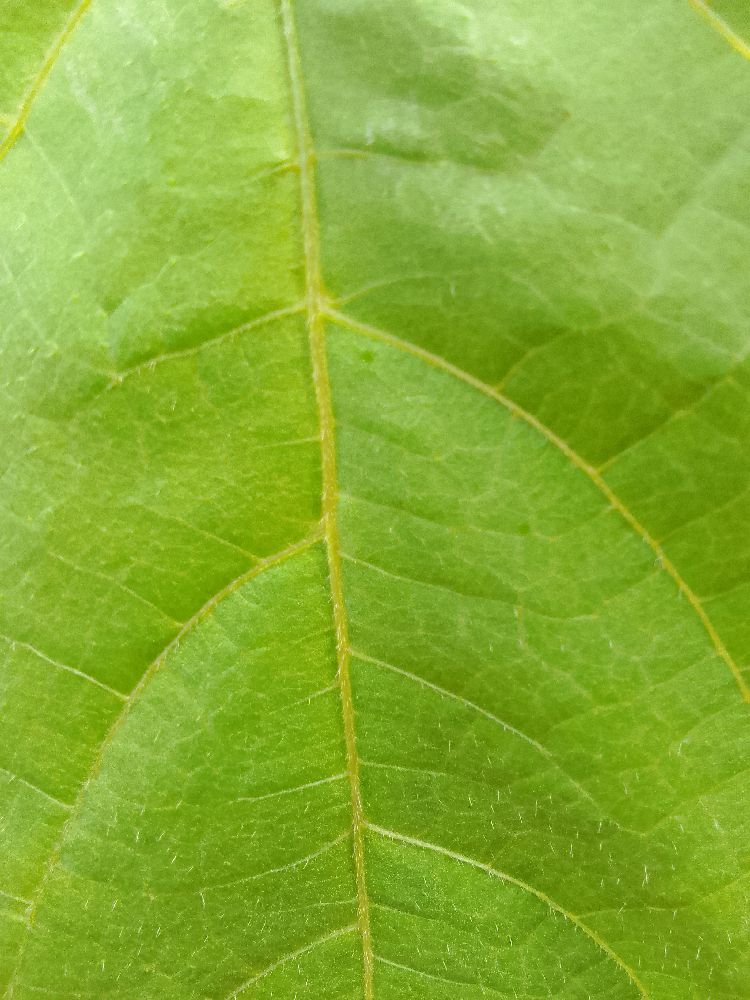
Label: healthy